Al Khurayb

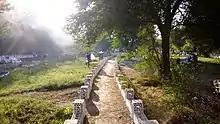
Al Dossari Zoo & Game Reserve

After oil was first struck on the western Dukhan anticline in 1939, two deep wells were bored close to Al Khurayb in 1953, so as to examine the oil-producing capability at the peak of the Qatar anticline, which Al Khurayb and the majority of Qatar lies on. The outcomes were less than desirable, prompting prospectors to continue their investigations further north.